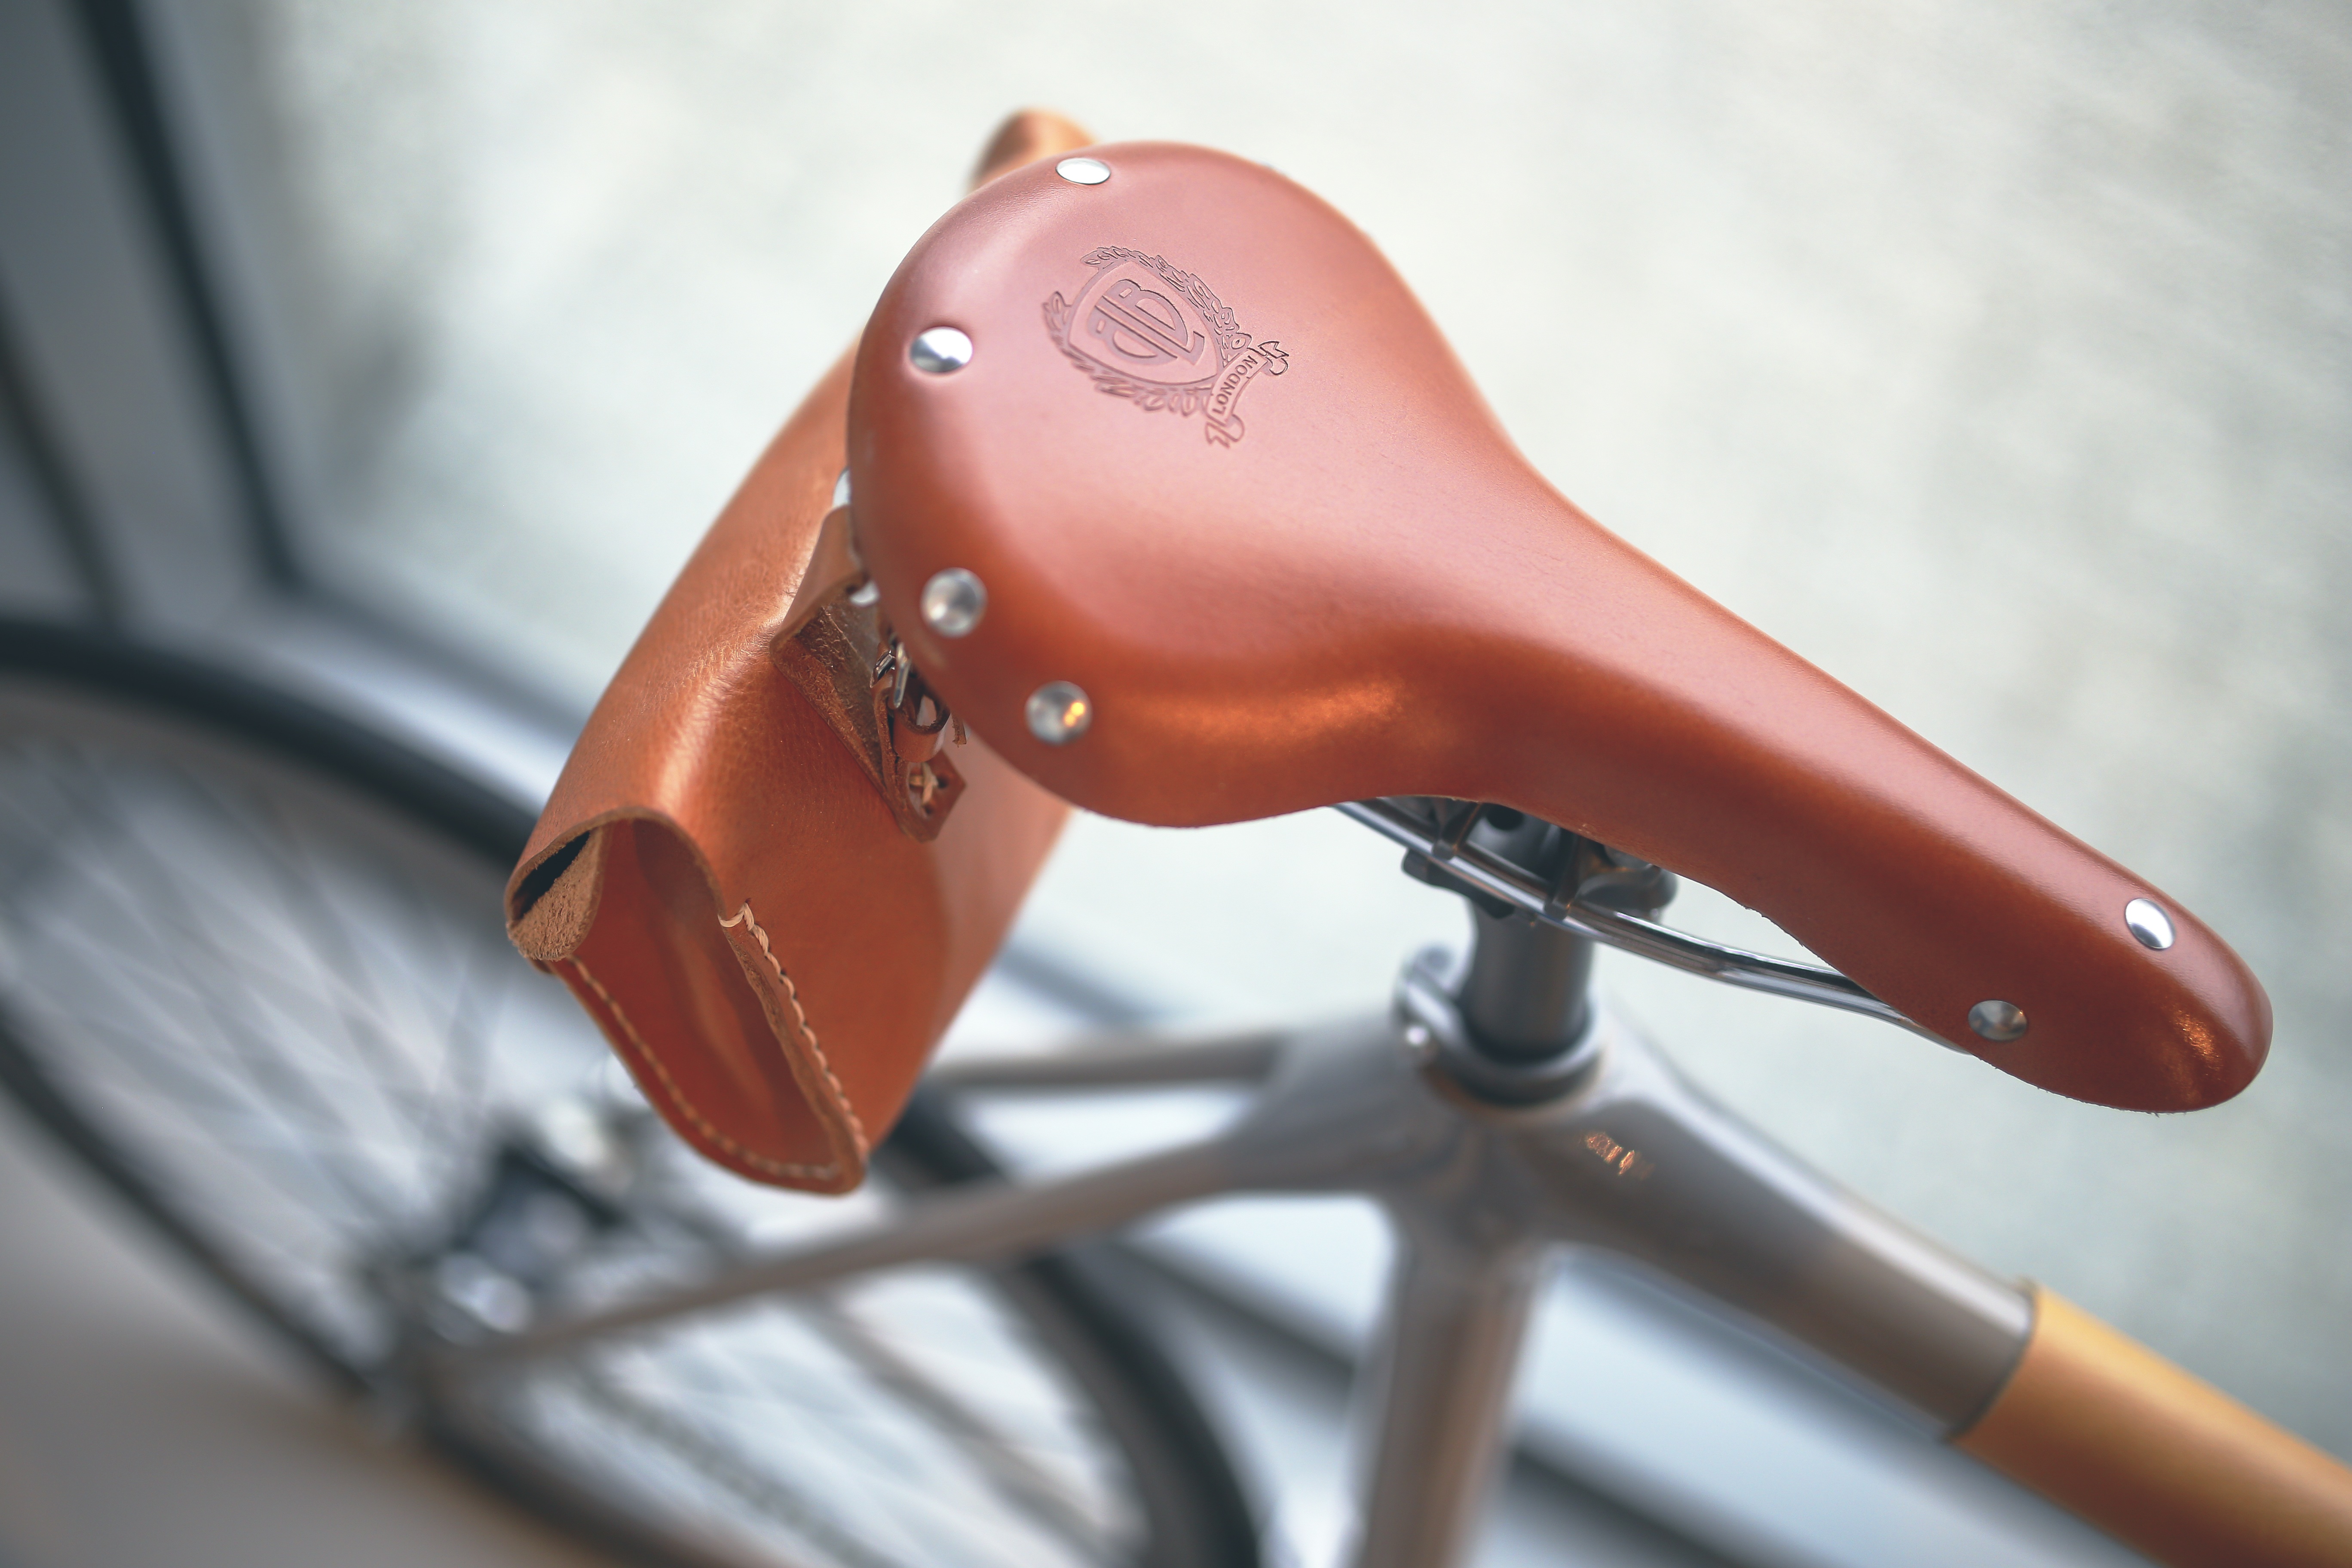
hand, leather, vintage, wheel, retro, seat, old, bicycle, bike, red, vehicle, brown, bicycle saddle, close up, product, saddle, racing, macro photography, fashionable, trendy, old fashioned, anatomical, horse tack